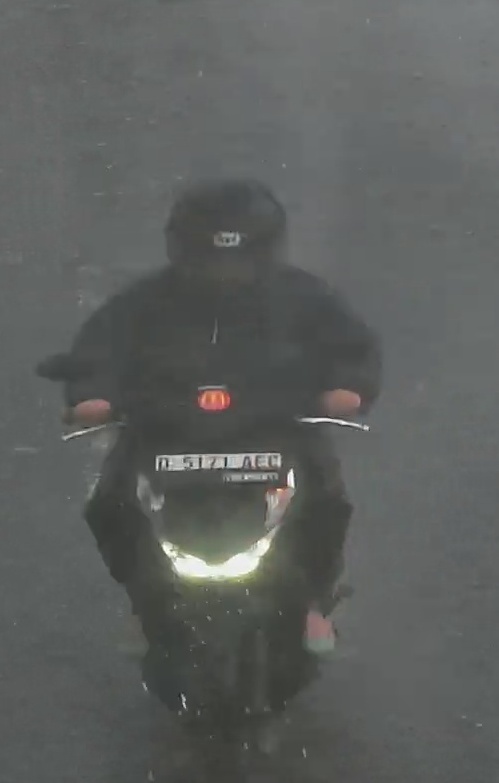
person-with-helmet: 1
person-without-helmet: 0